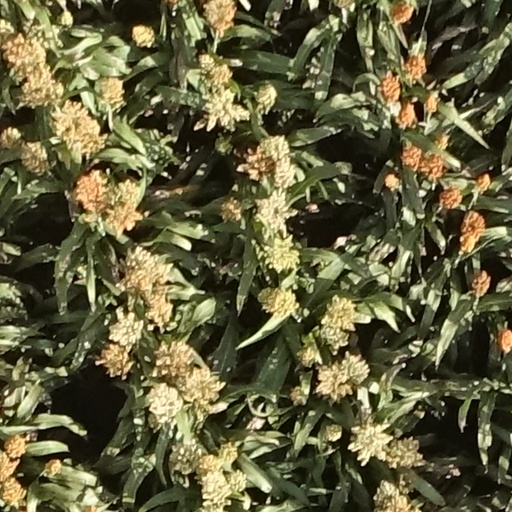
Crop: sorghum